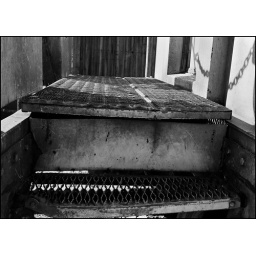
A beat up and battered step to a platform on a train car at the train yard in Boulder, CO.